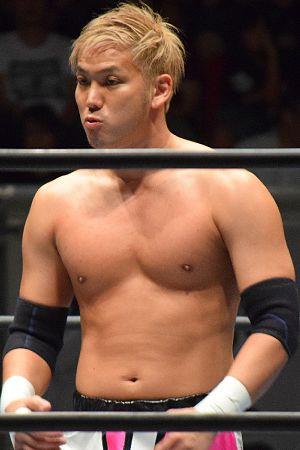
Atsushi Kotoge, né le 18 octobre 1985 à Kaizuka, Osaka, Japon est un catcheur japonais, qui est principalement connu pour son travail à la Pro Wrestling NOAH.